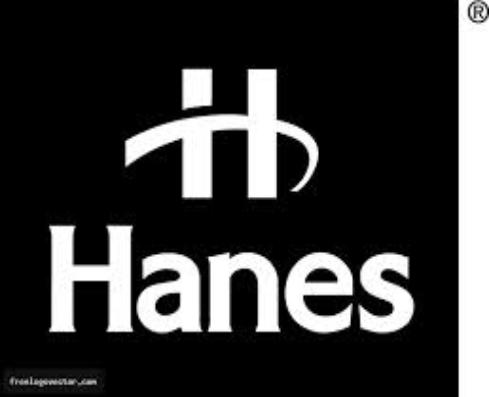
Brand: Hanes
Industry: Clothes